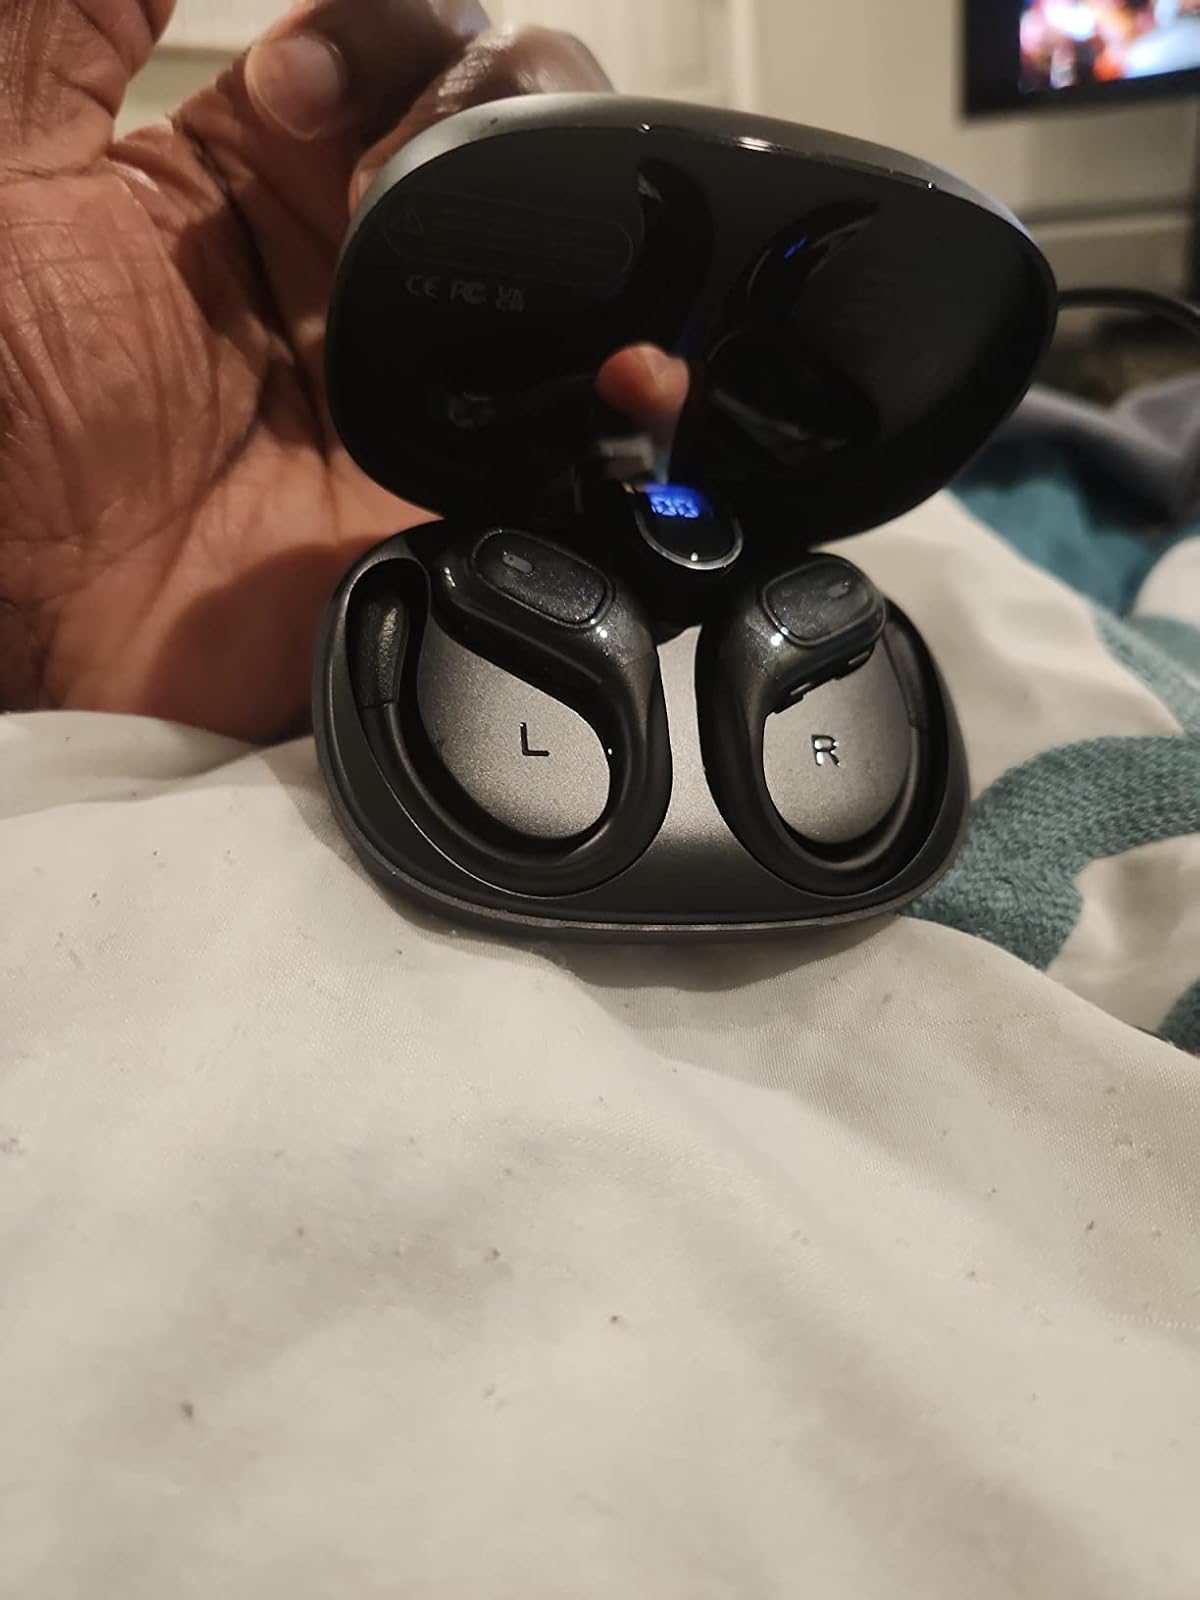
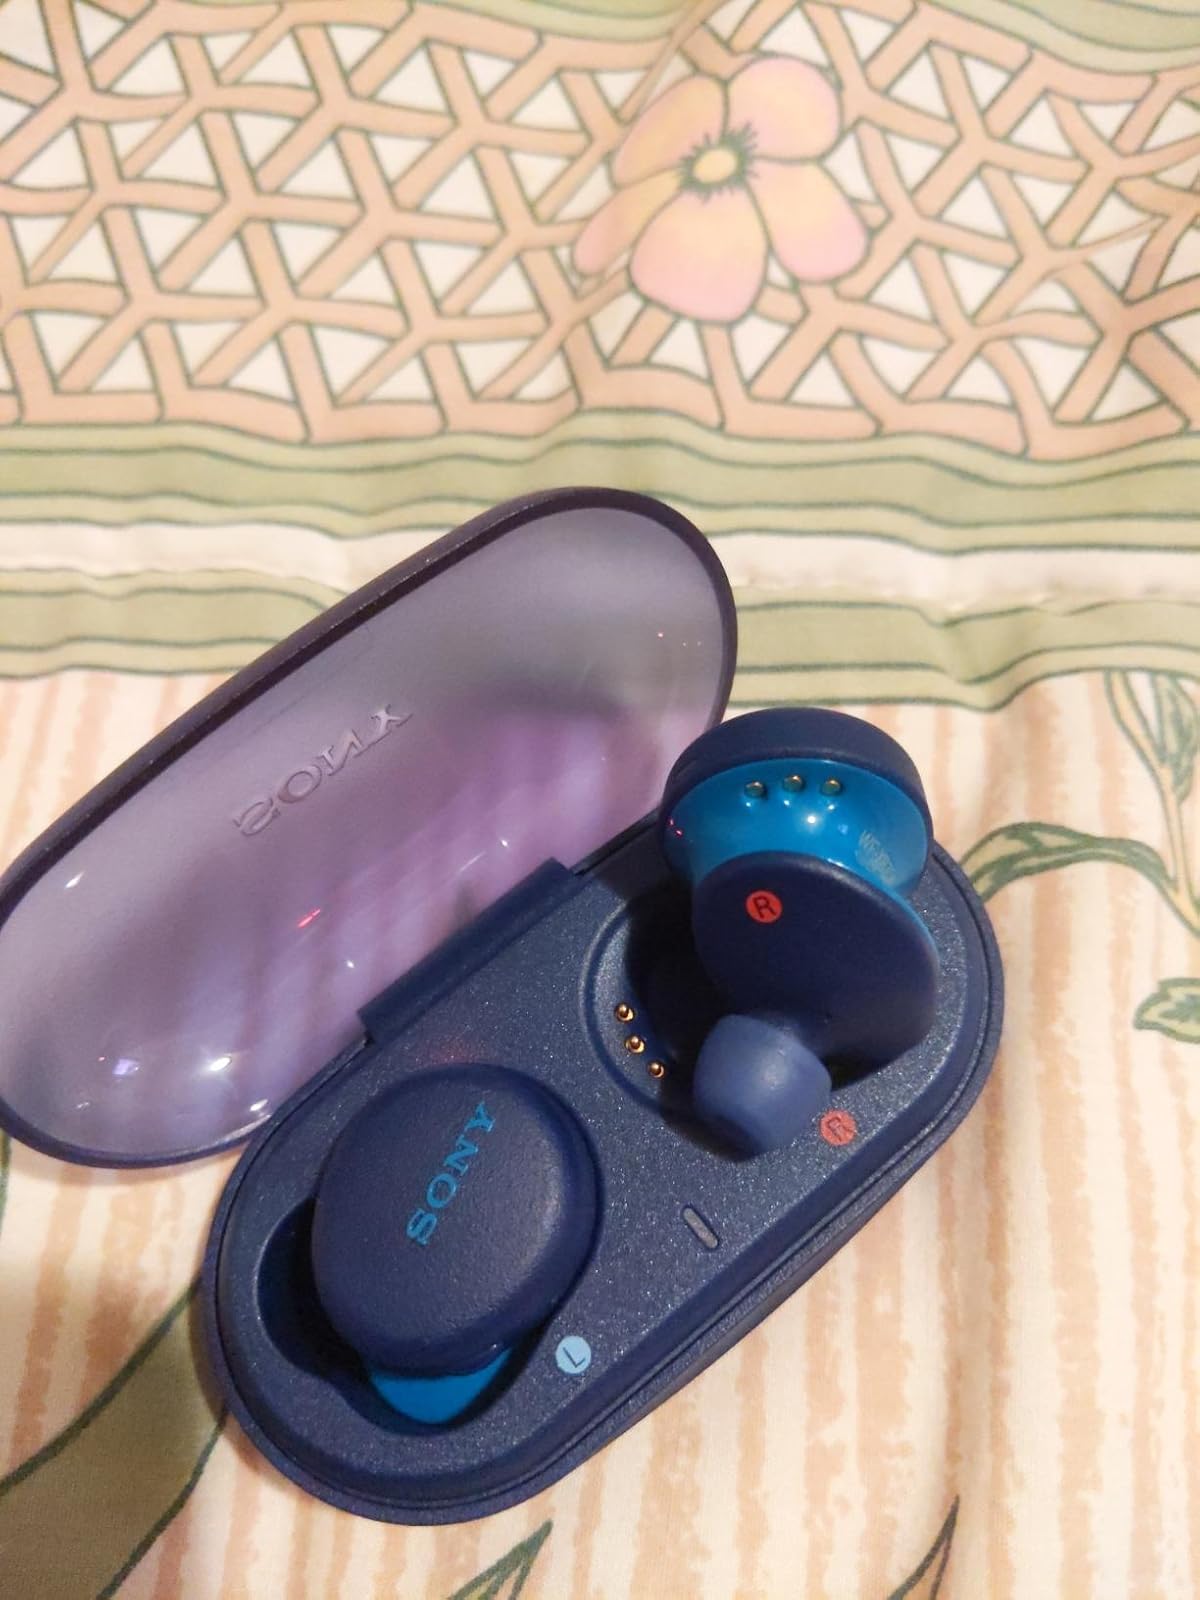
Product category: earbuds
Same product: no